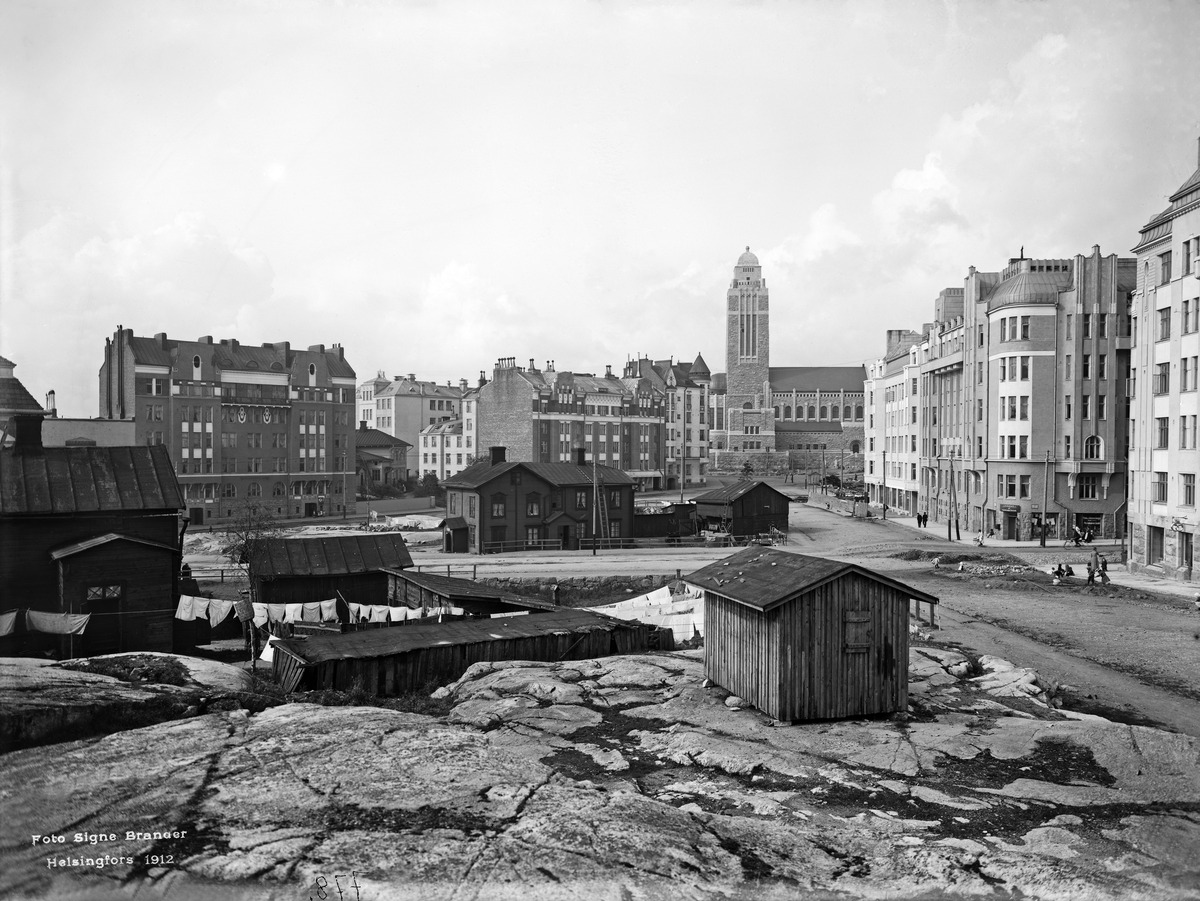
Keskellä Kaiku 9
sisällön kuvaus: Keskellä Kaiku 9.  Nykyisen Karhupuiston kohdalla.  Vasemmalla Viides linja 12, 14, 16, 18. Oikealla Agricolankatu 11, 13. Taustalla Kallion kirkko. mustavalkoinen
Kuvaaja: Brander, Signe, valokuvaaja
Ajankohta: kuvausaika 1912
Paikka: Suomi, Uusimaa, Helsinki, Torkkelinmäki Helsinki, Viides linja 12, 14, 16, 18.  Agricolankatu 11, 13
Aiheet: puurakennukset, kirkkorakennukset, pyykinpesu, lapset